Wendisch Rietz station

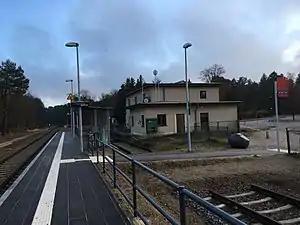
2016

Wendisch Rietz station is a railway station in the municipality of Wendisch Rietz, located in the Oder-Spree district in Brandenburg, Germany.